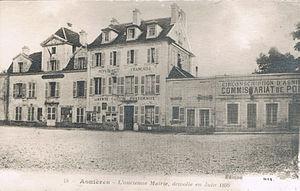
Ancienne Mairie d'Asnières, carte adressée par le maire Gatefait à Lucien Rapeaud en 1941
Asnières-sur-Seine, anciennement Asnières jusqu'au 15 février 1968, est une commune française du département des Hauts-de-Seine en région Île-de-France.